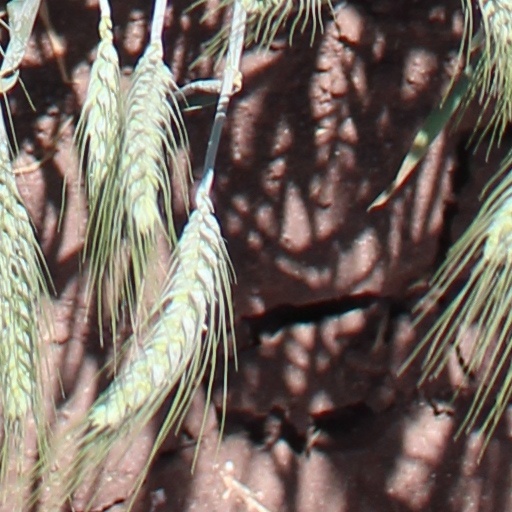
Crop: wheat